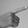
ASL letter: G